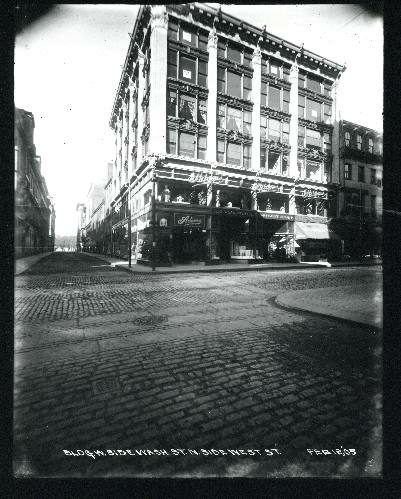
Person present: No